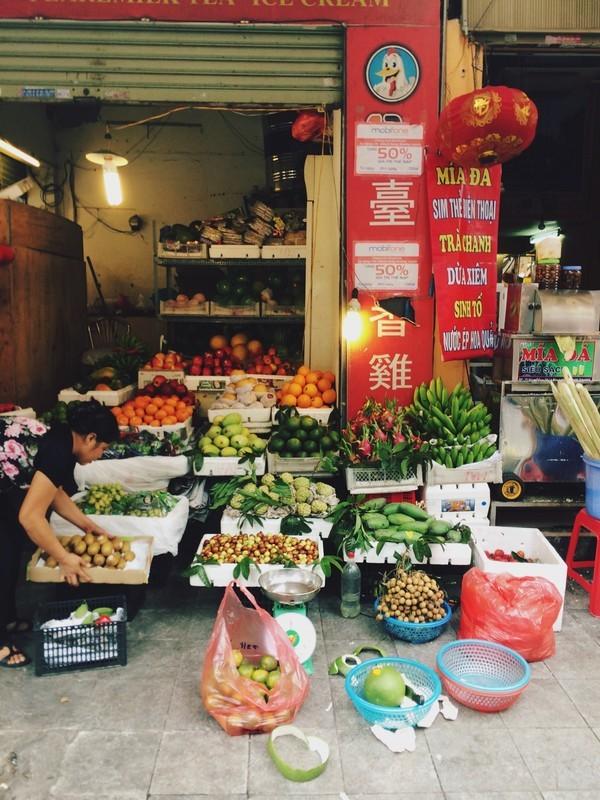
đây là khung cảnh xuất hiện ở phía trước một cửa hàng bán rau củ quả